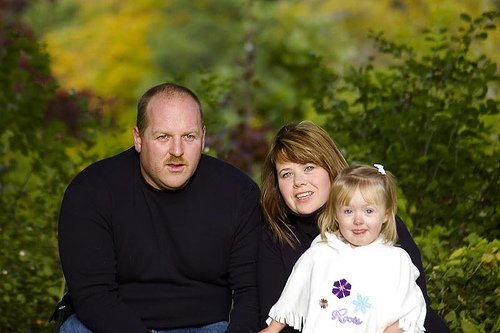
Label: not_food